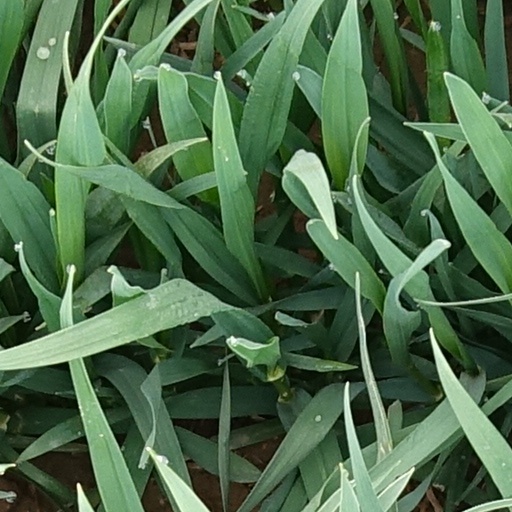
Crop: wheat